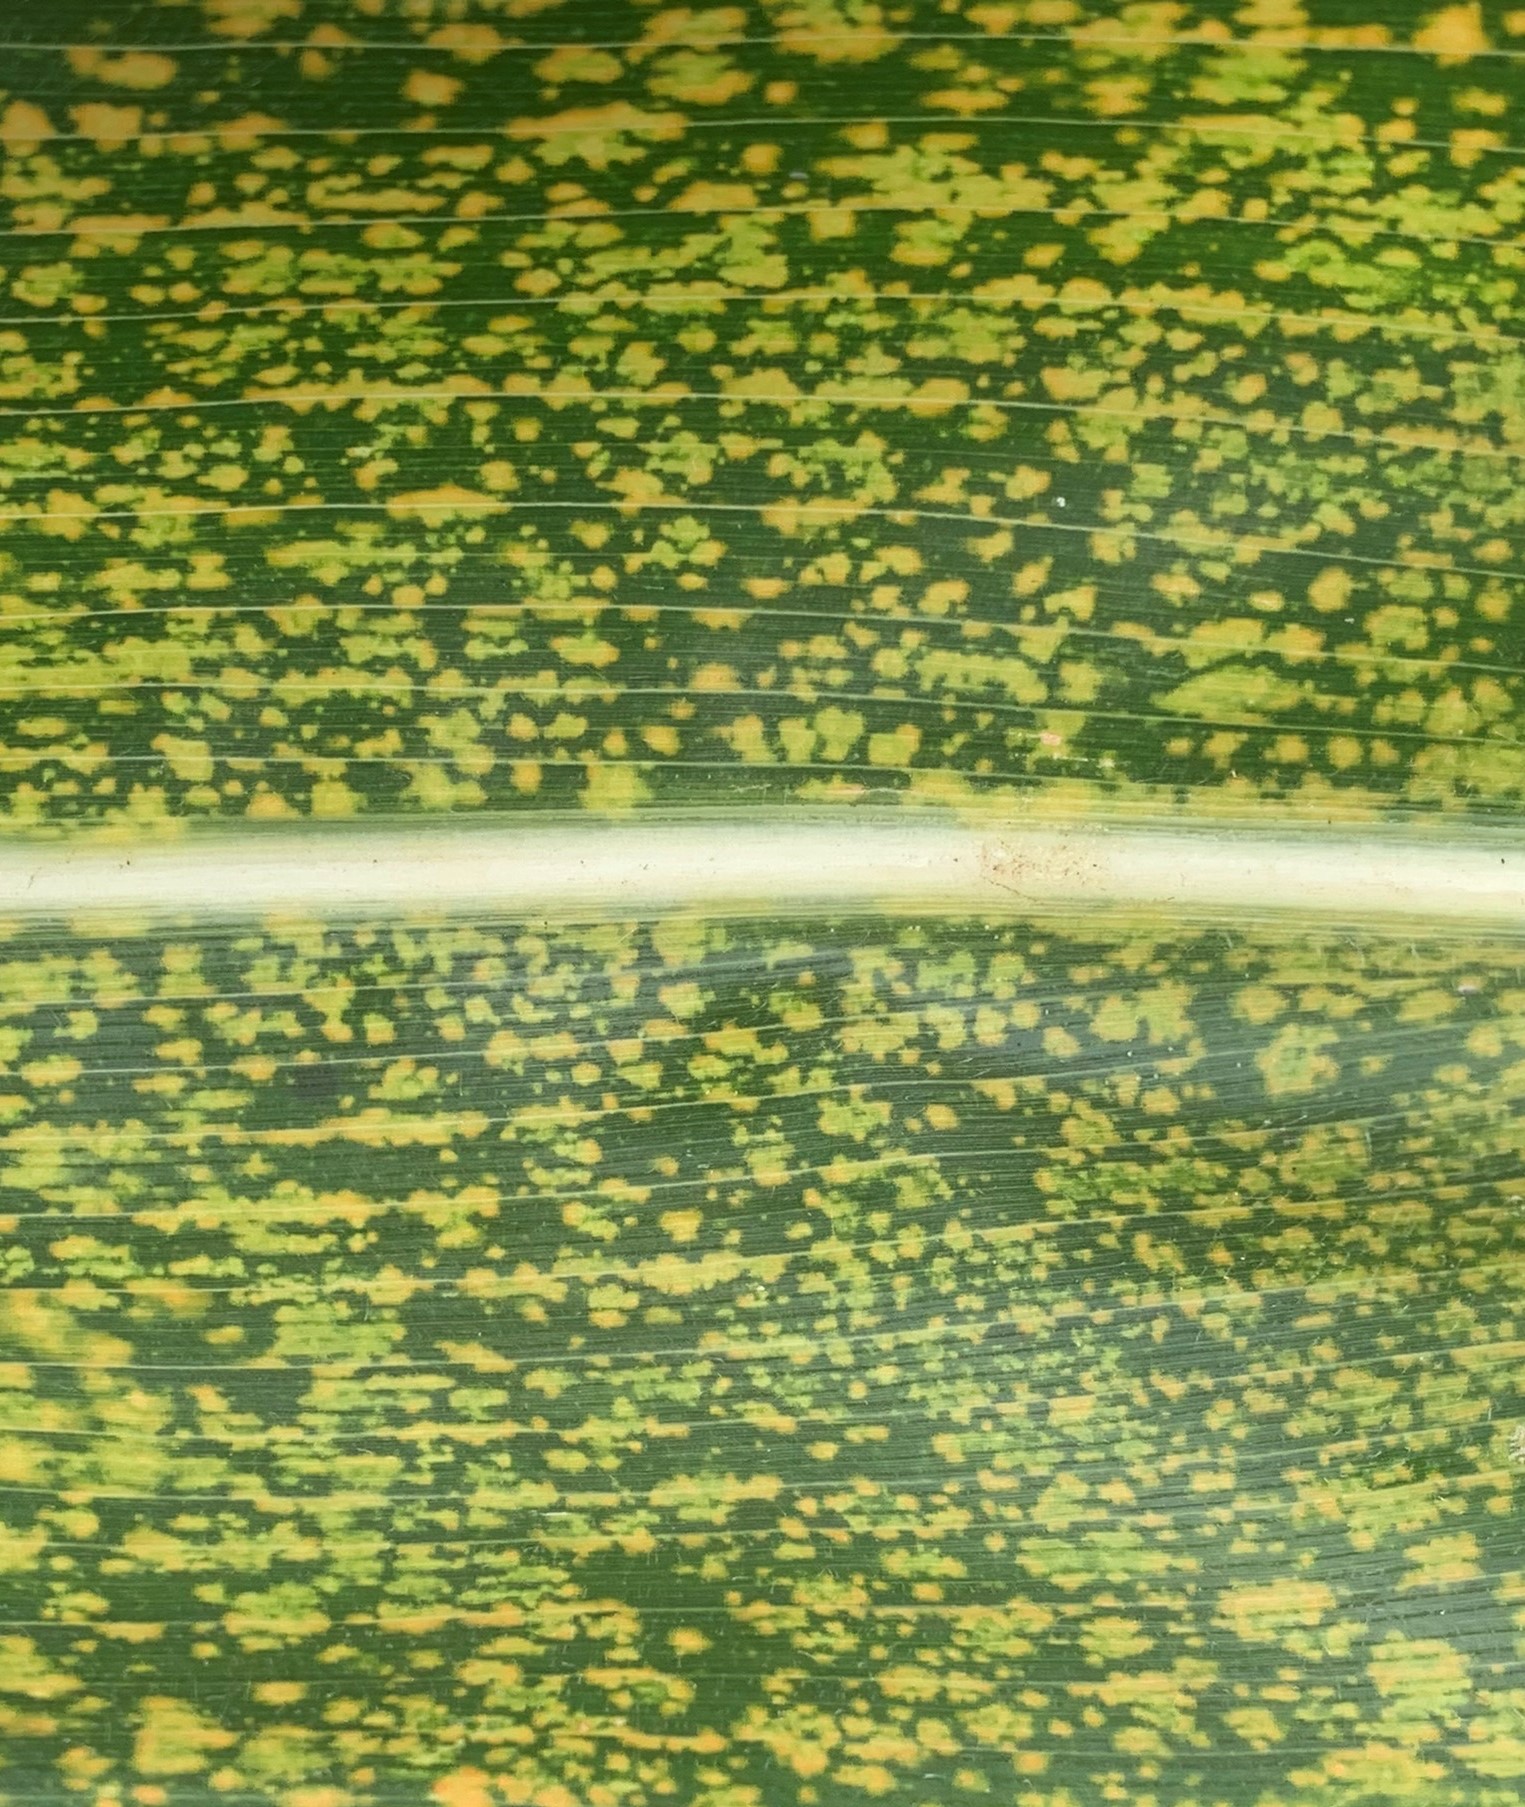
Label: MLN